Pakistan

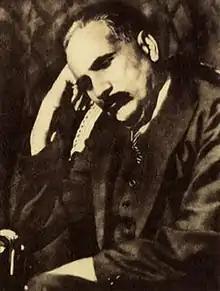
Muhammad Iqbal, Pakistan's national poet who conceived the idea of Pakistan

The transport landscape of Pakistan features various modern transit systems. The Orange Line Metro Train in Lahore, inaugurated in 2020, spans , and includes both elevated and underground sections, accommodating over 250,000 passengers daily. Lahore also boasts the Lahore Metrobus, the first of its kind in Pakistan, operational since February 2013. The Rawalpindi-Islamabad Metrobus, stretching 48.1 km, commenced its first phase in June 2015, with subsequent extensions, and employs e-ticketing and an Intelligent Transportation System. Multan Metrobus, inaugurated in January 2017, serves Multan with its rapid transit services. Peshawar's Bus Rapid Transit, inaugurated in August 2020, marks the fourth BRT system in Pakistan. Karachi's Green Line Metrobus, operational since December 2021, is part of a larger metrobus project financed by the Government of Pakistan and initiated in February 2016. Meanwhile, Faisalabad awaits its proposed rapid transit project, the Faisalabad Metrobus. Karachi Circular Railway, partially revived in November 2020, offers public transit services in the Karachi metropolitan area. Additionally, plans are underway to resurrect Karachi's tramway service, which ceased operations in 1975, in collaboration with Austrian experts.